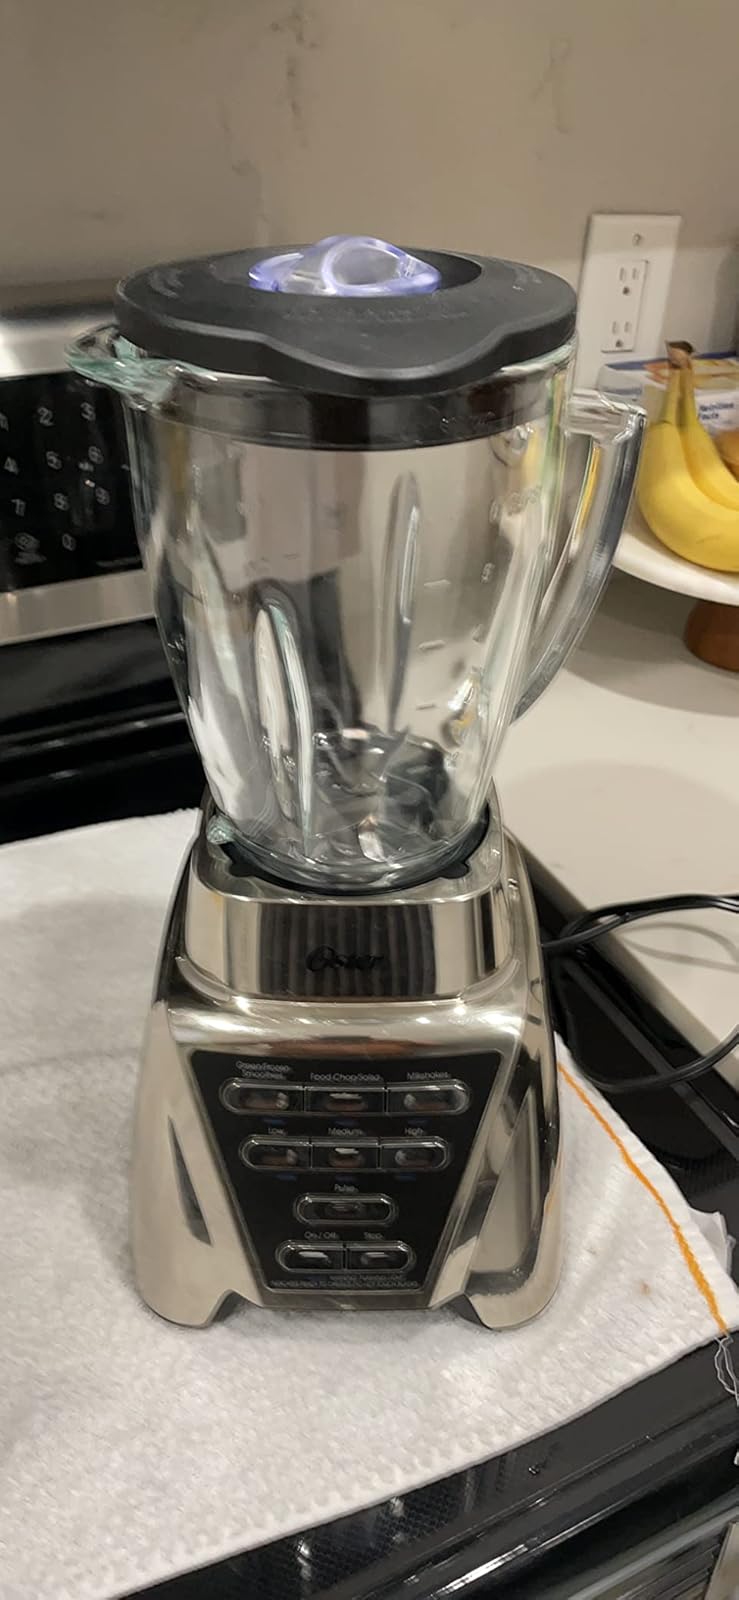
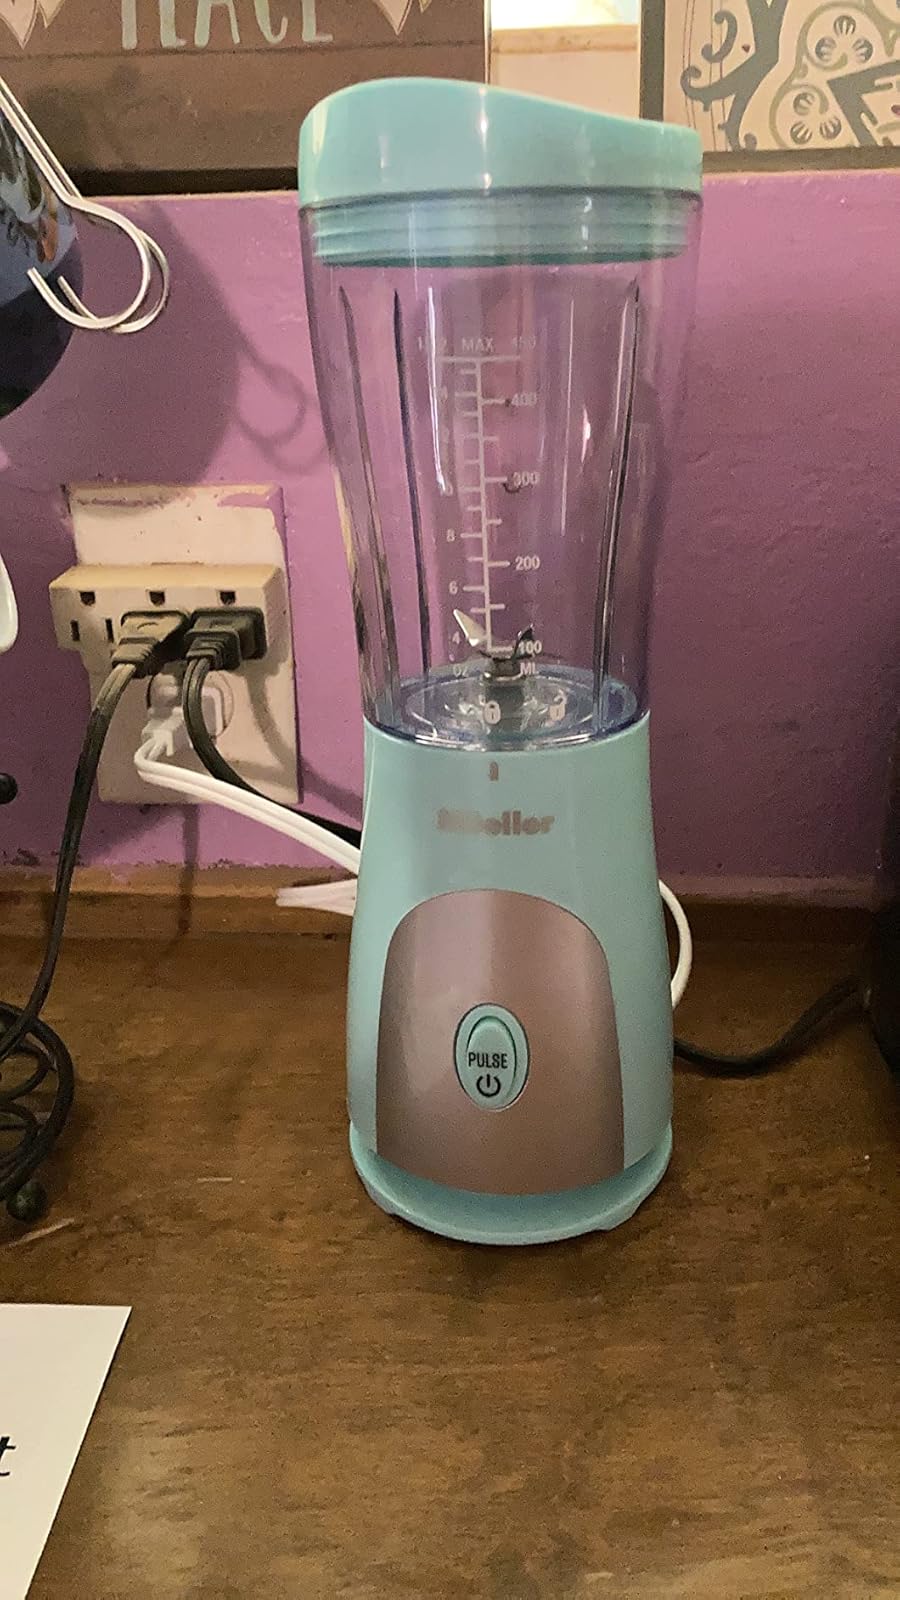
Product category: items_blender
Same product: no